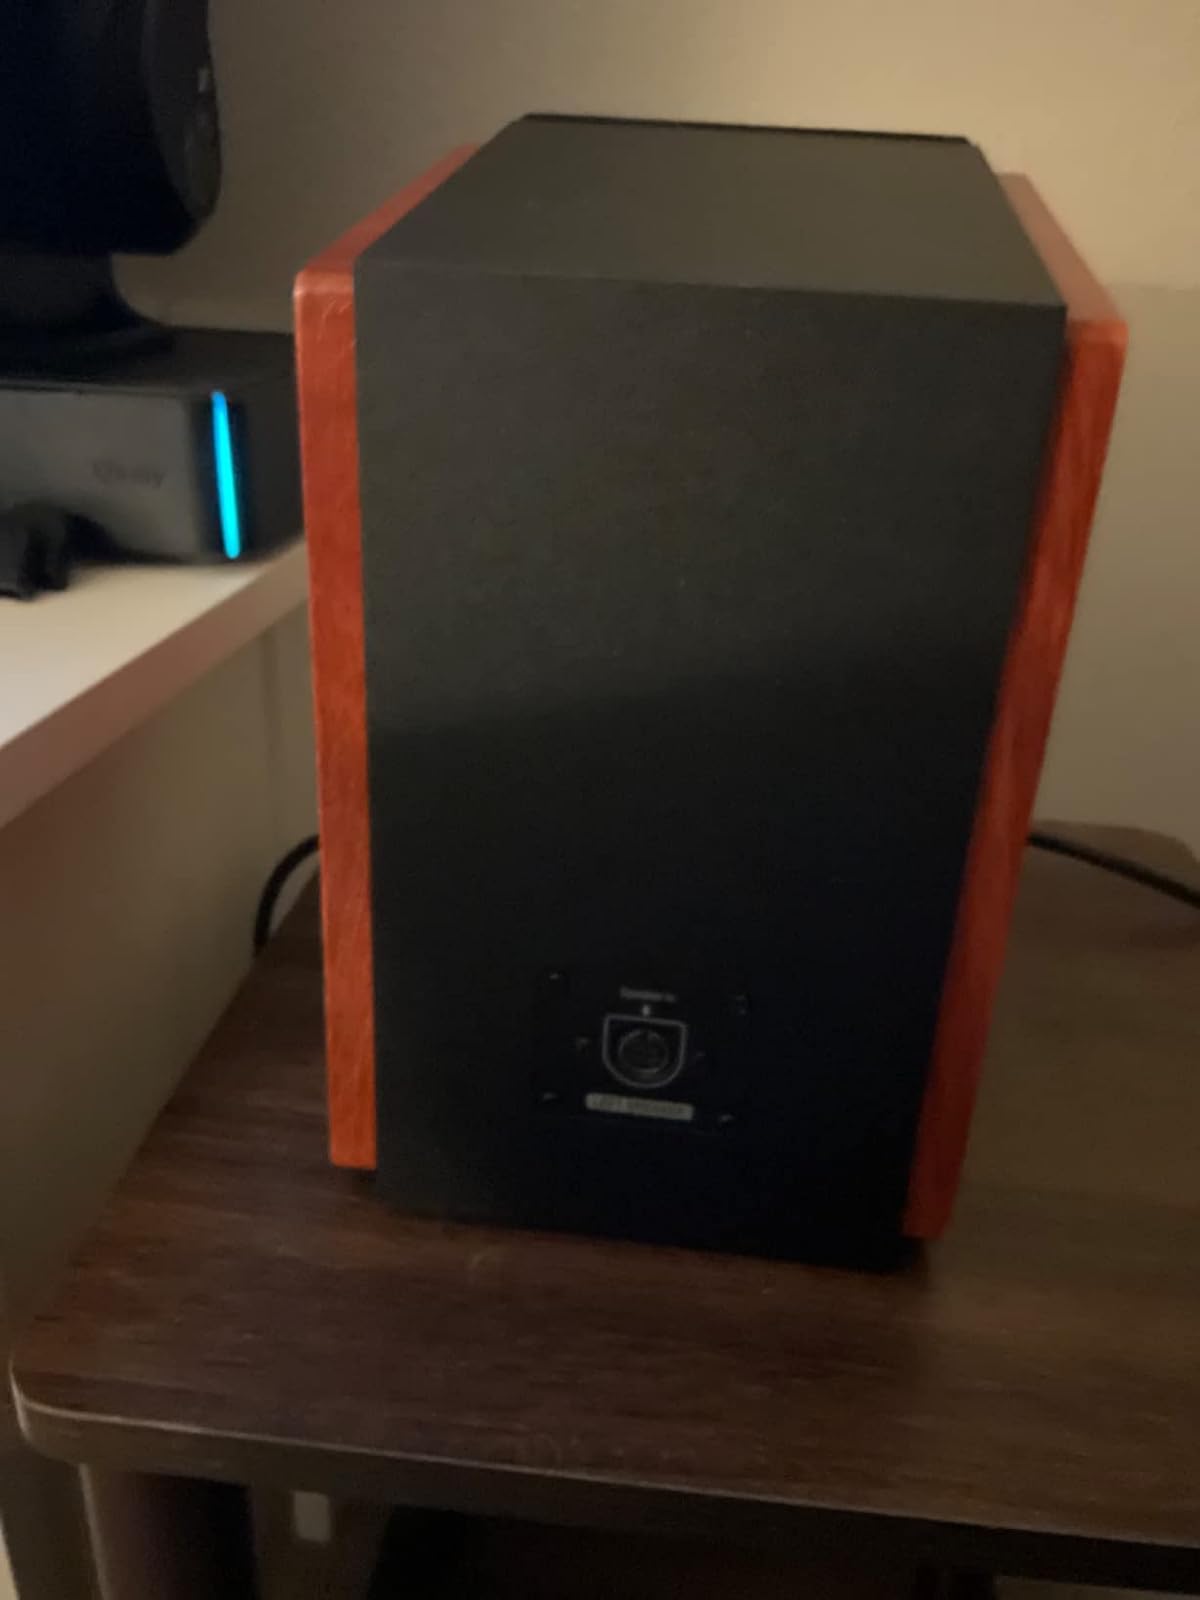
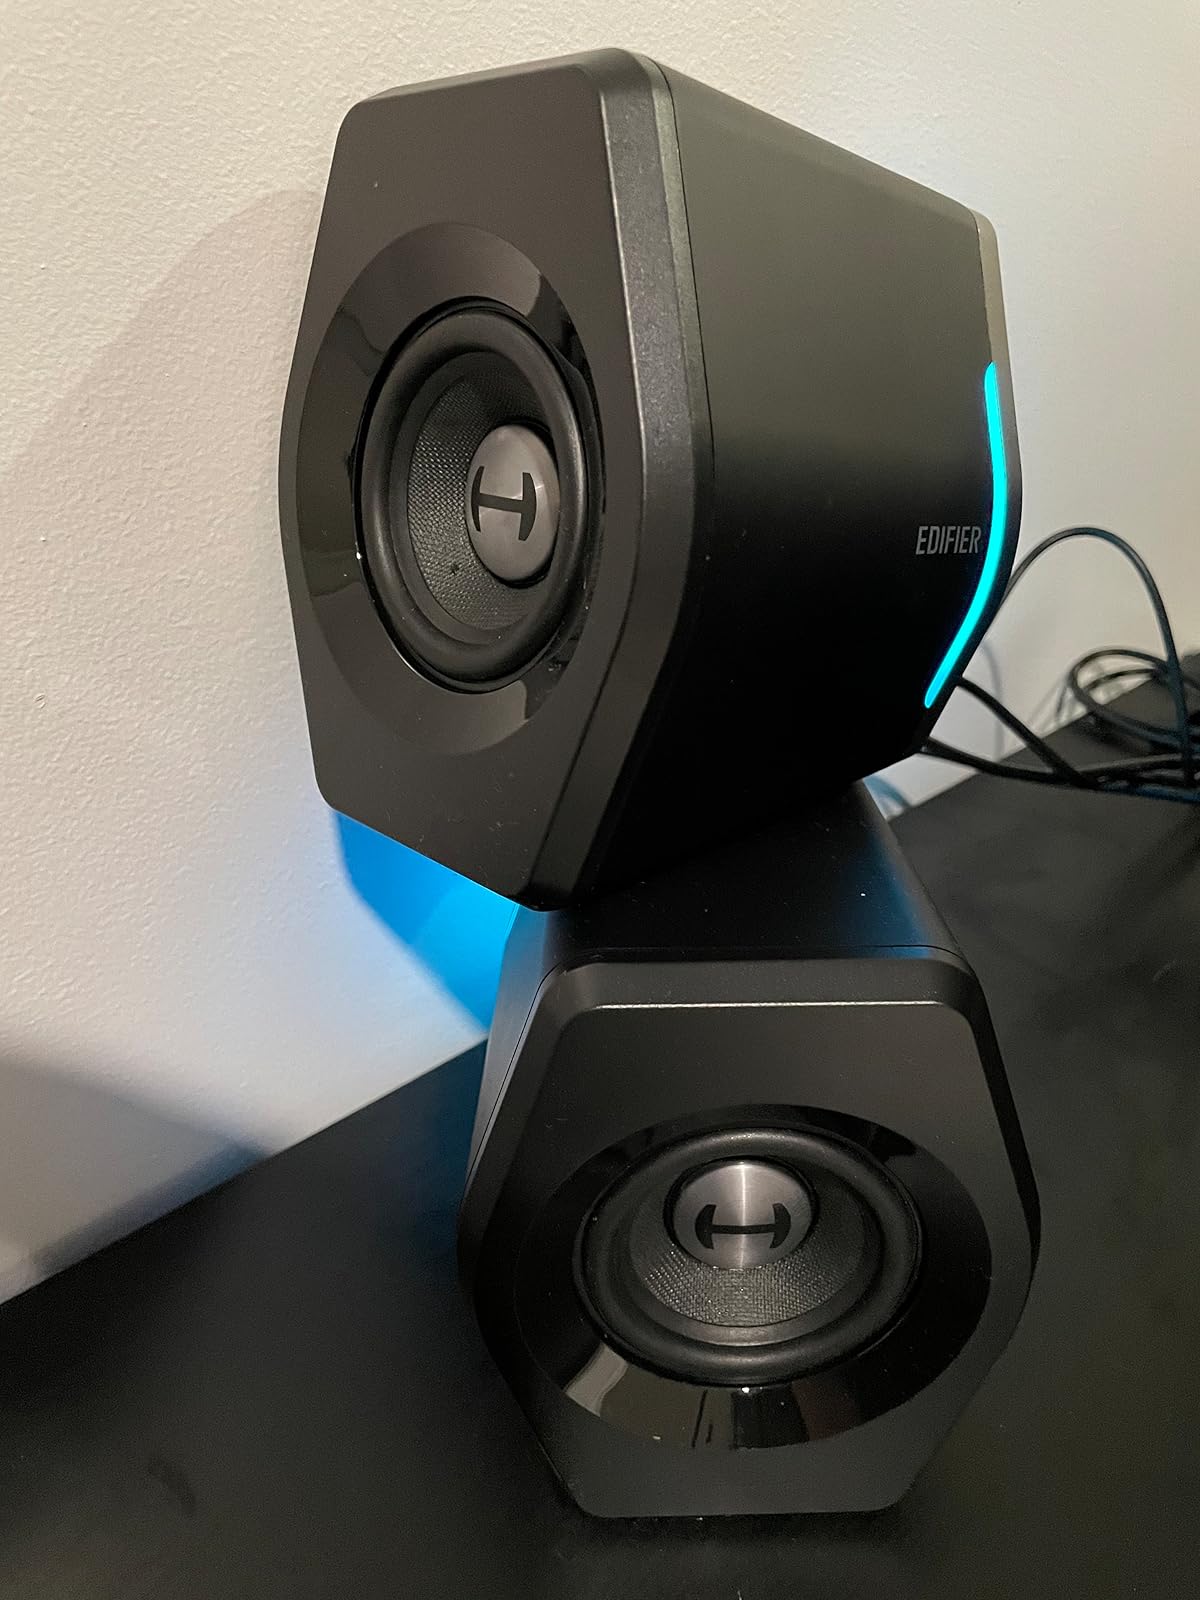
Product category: speaker
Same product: no